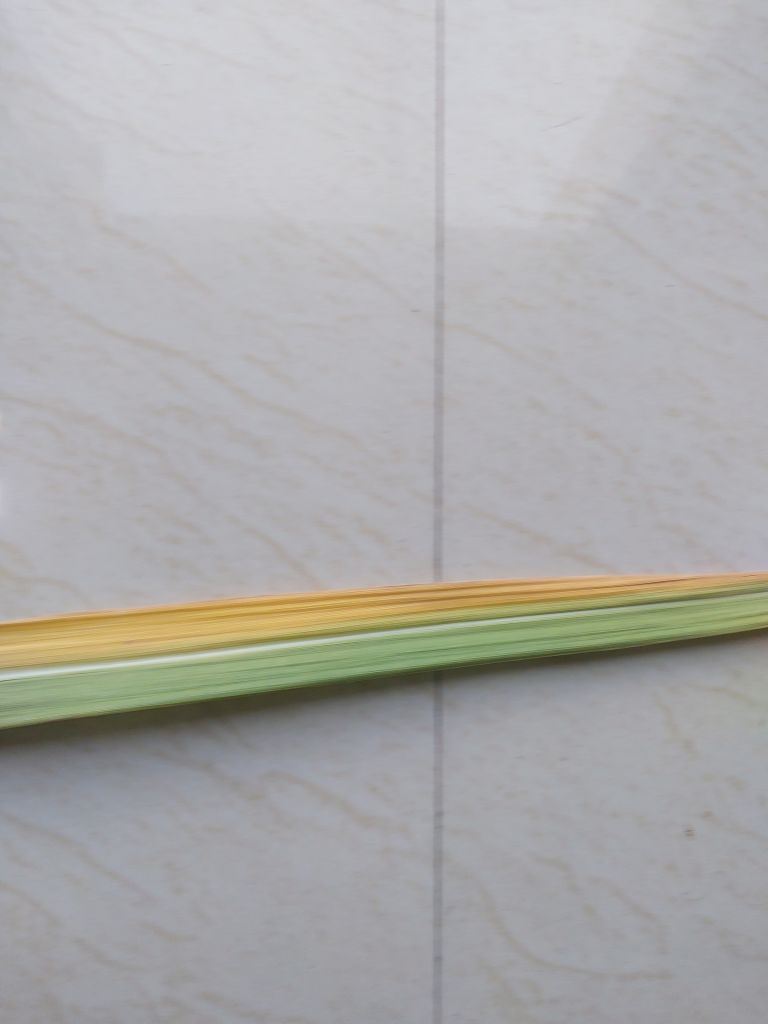
Label: Yellow Leaf